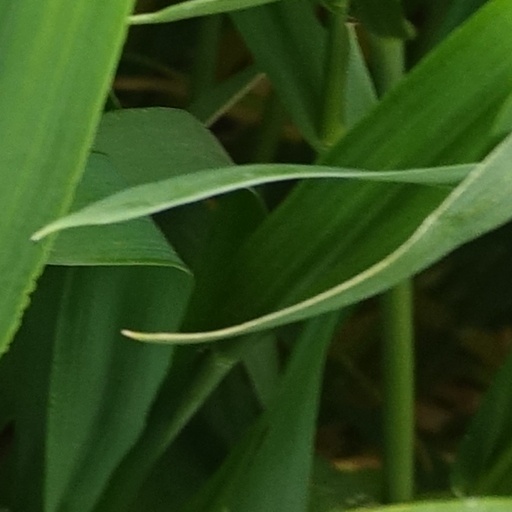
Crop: wheat